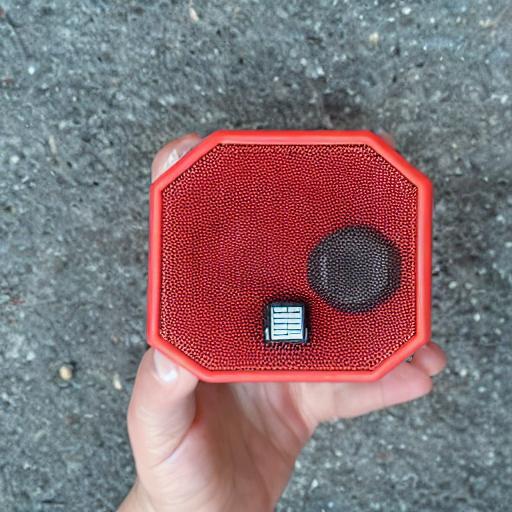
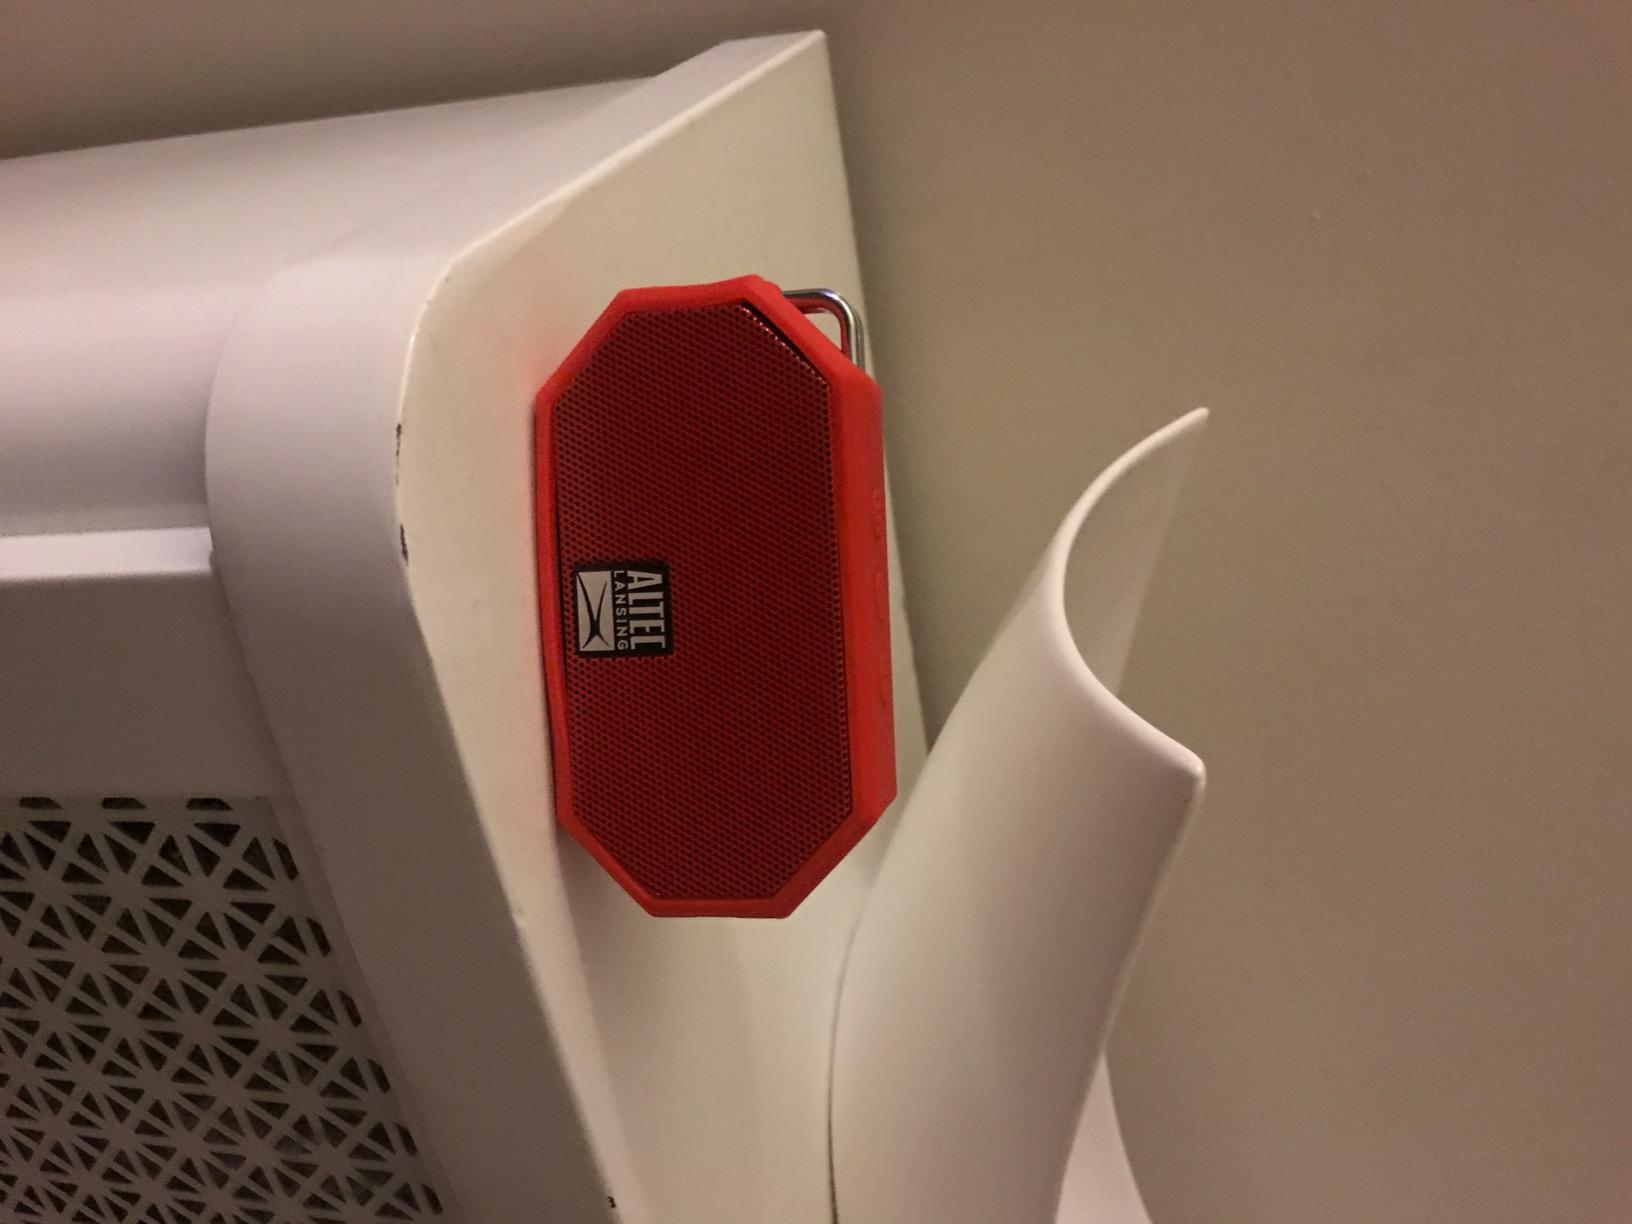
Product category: speaker
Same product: no